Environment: real
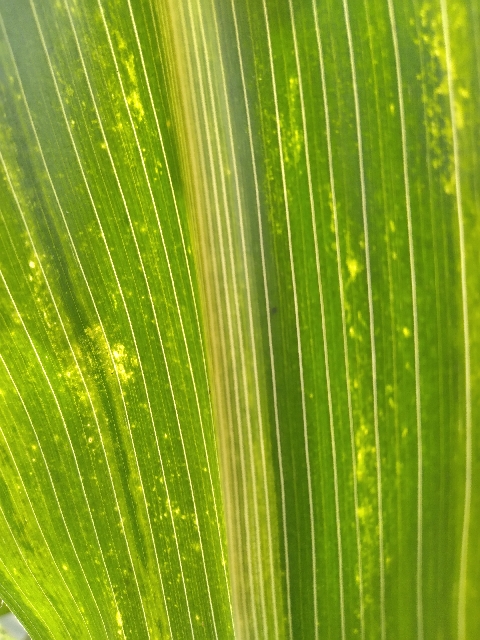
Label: lethal_necrosis